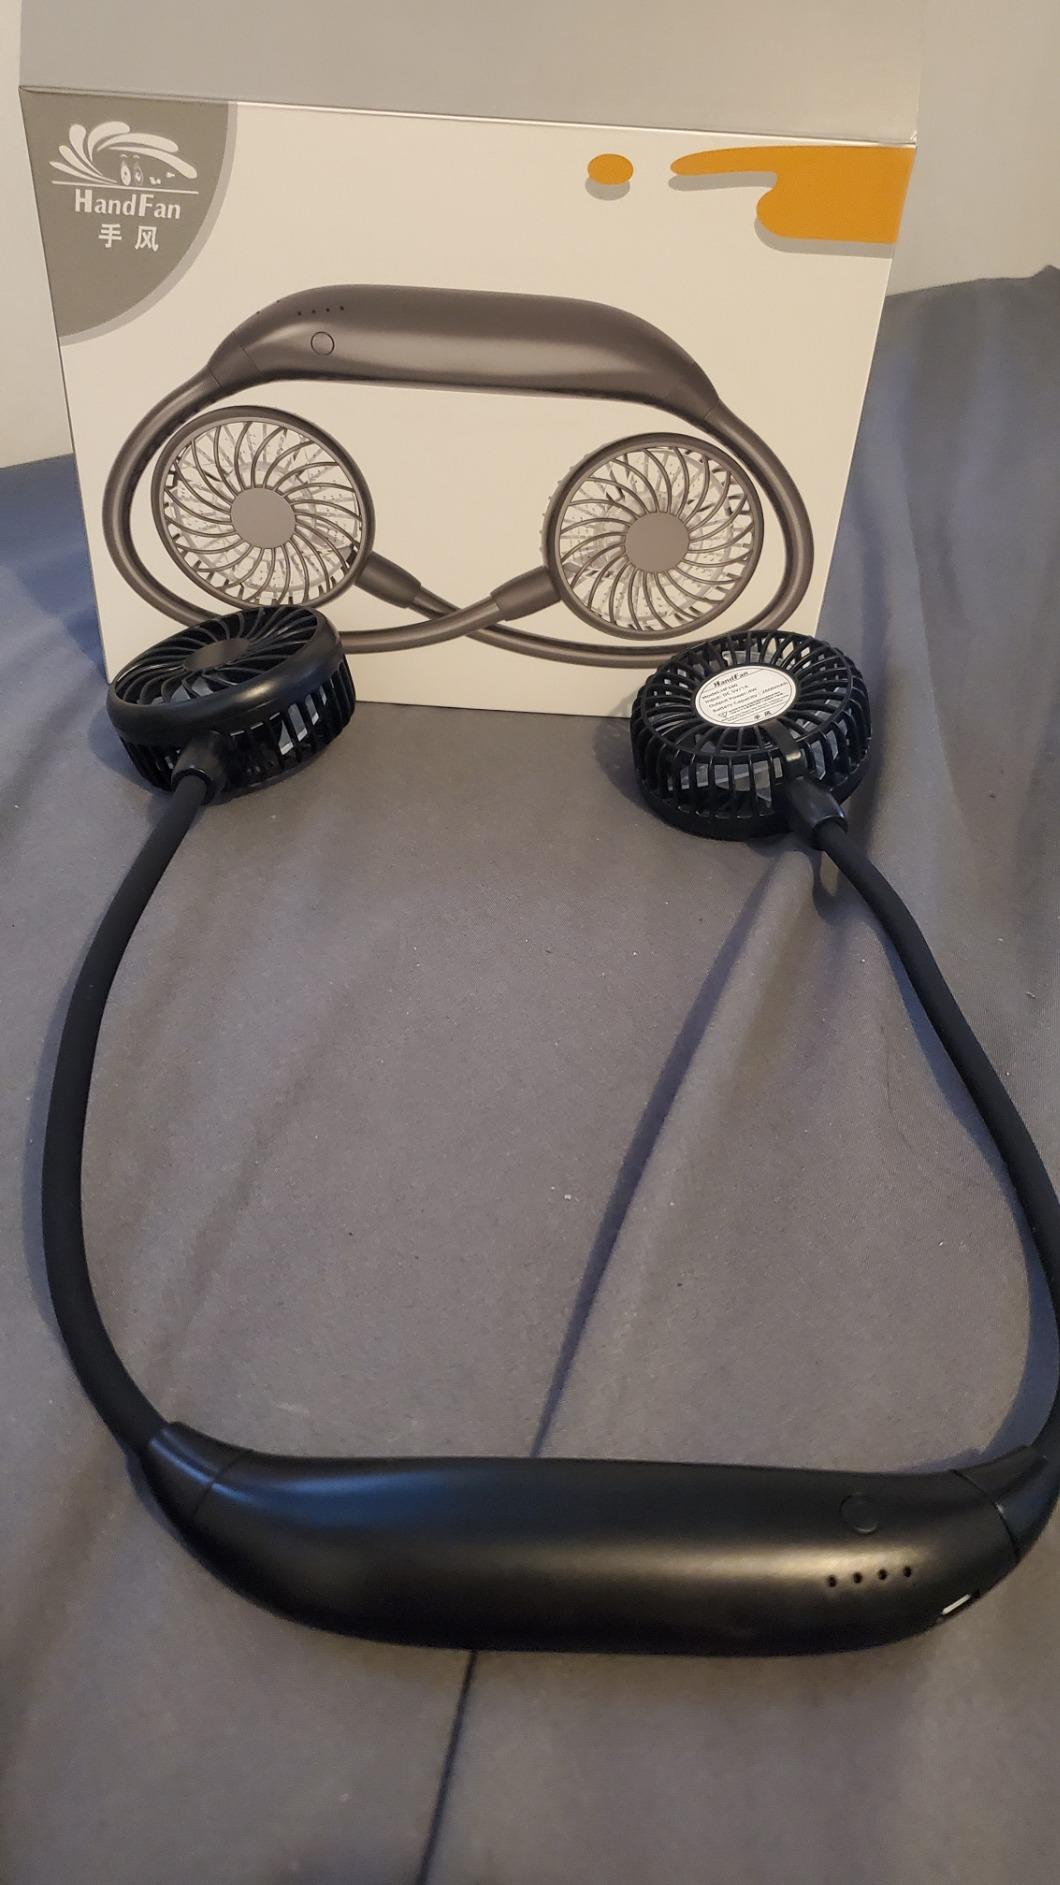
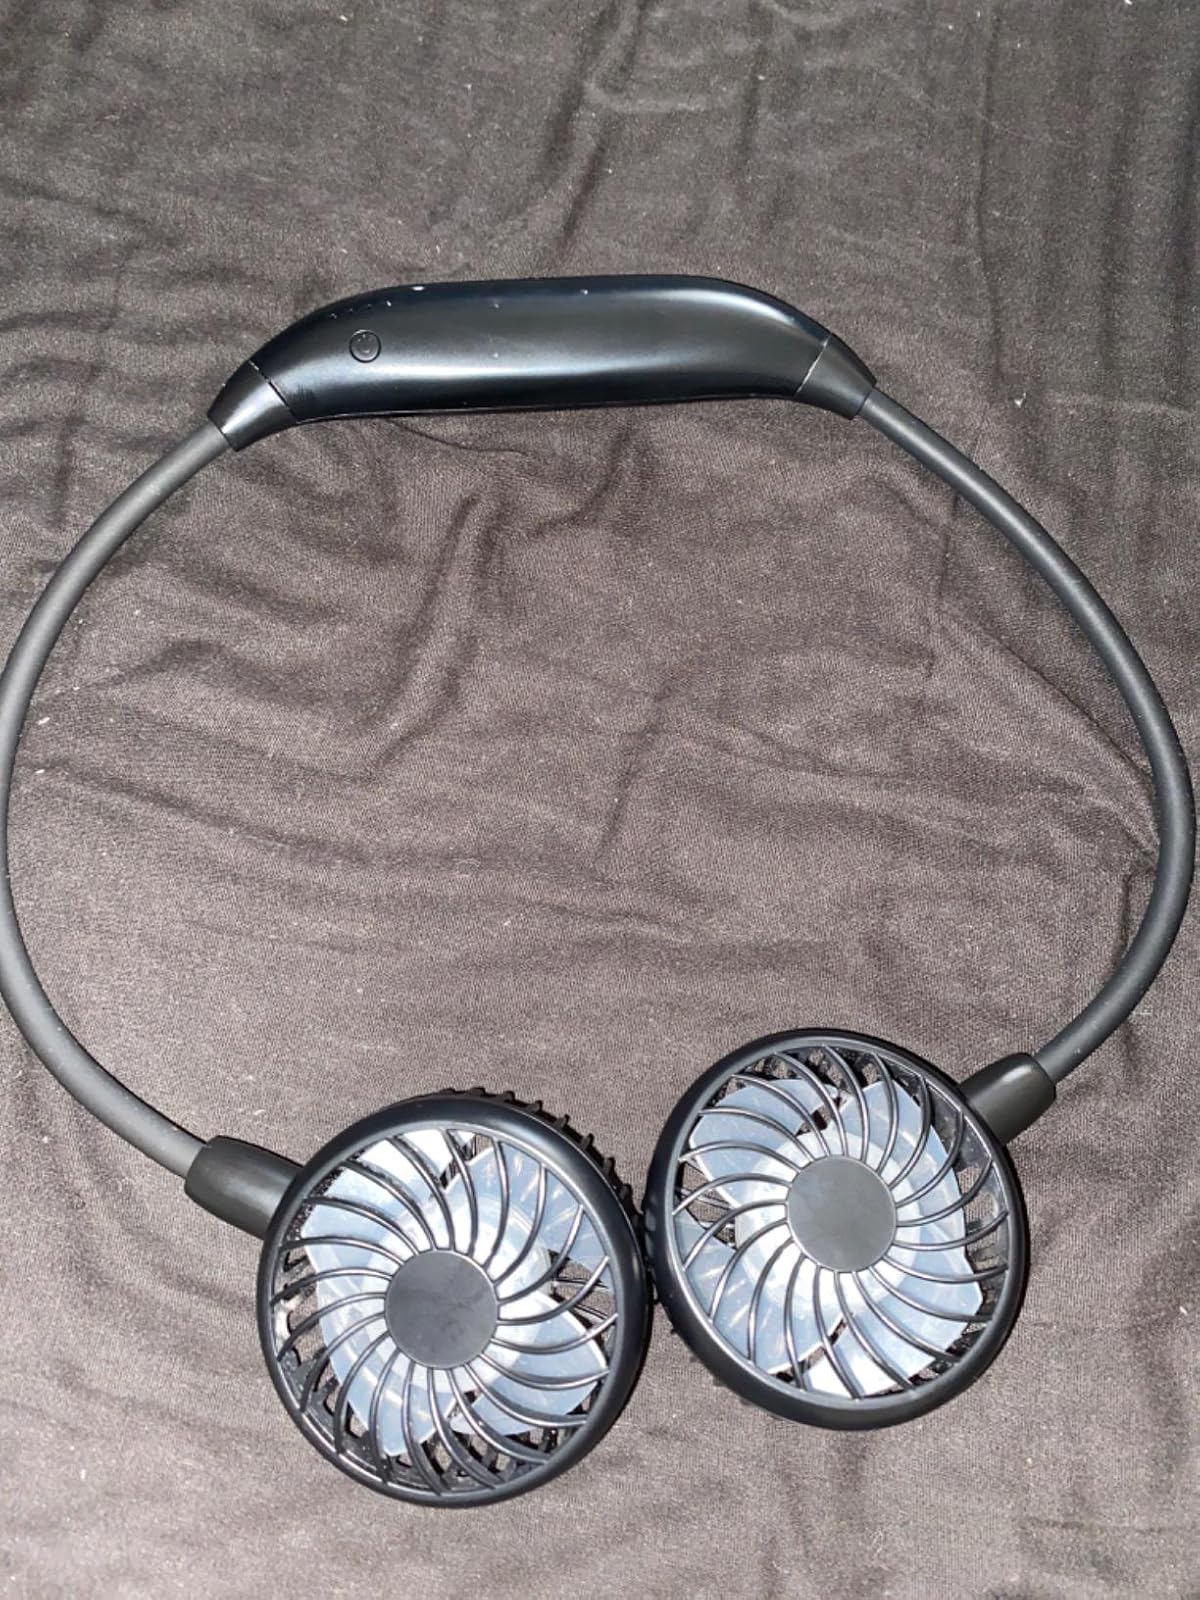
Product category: fan
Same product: yes